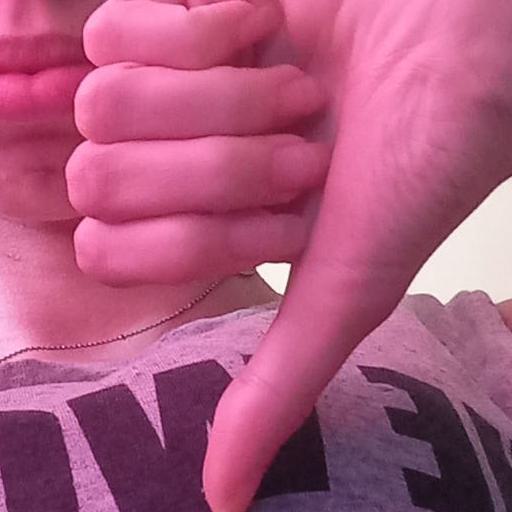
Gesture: dislike